John Dominique LaMothe

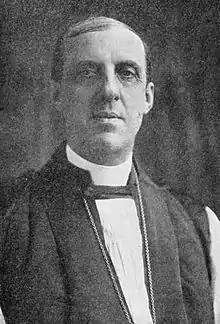

John Dominique LaMothe (June 8, 1868 – October 25, 1928) was missionary bishop of what is now the Episcopal Diocese of Hawaii from 1921 to 1928.